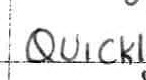
Label: quickly